Question: Please indicate a possible affordance area of hold_knife that can be used for holding
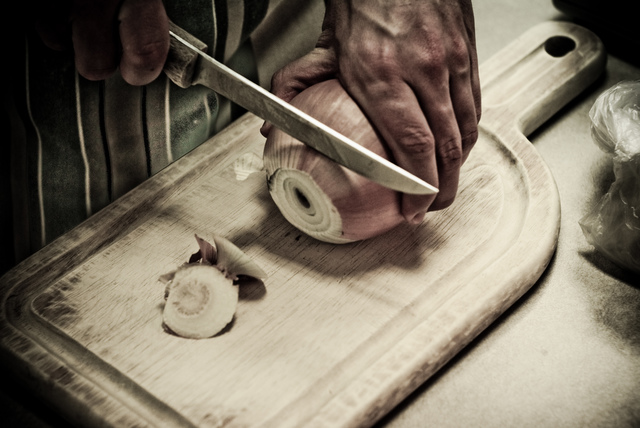
Answer: [96.5, 2.5, 211.5, 91.5]